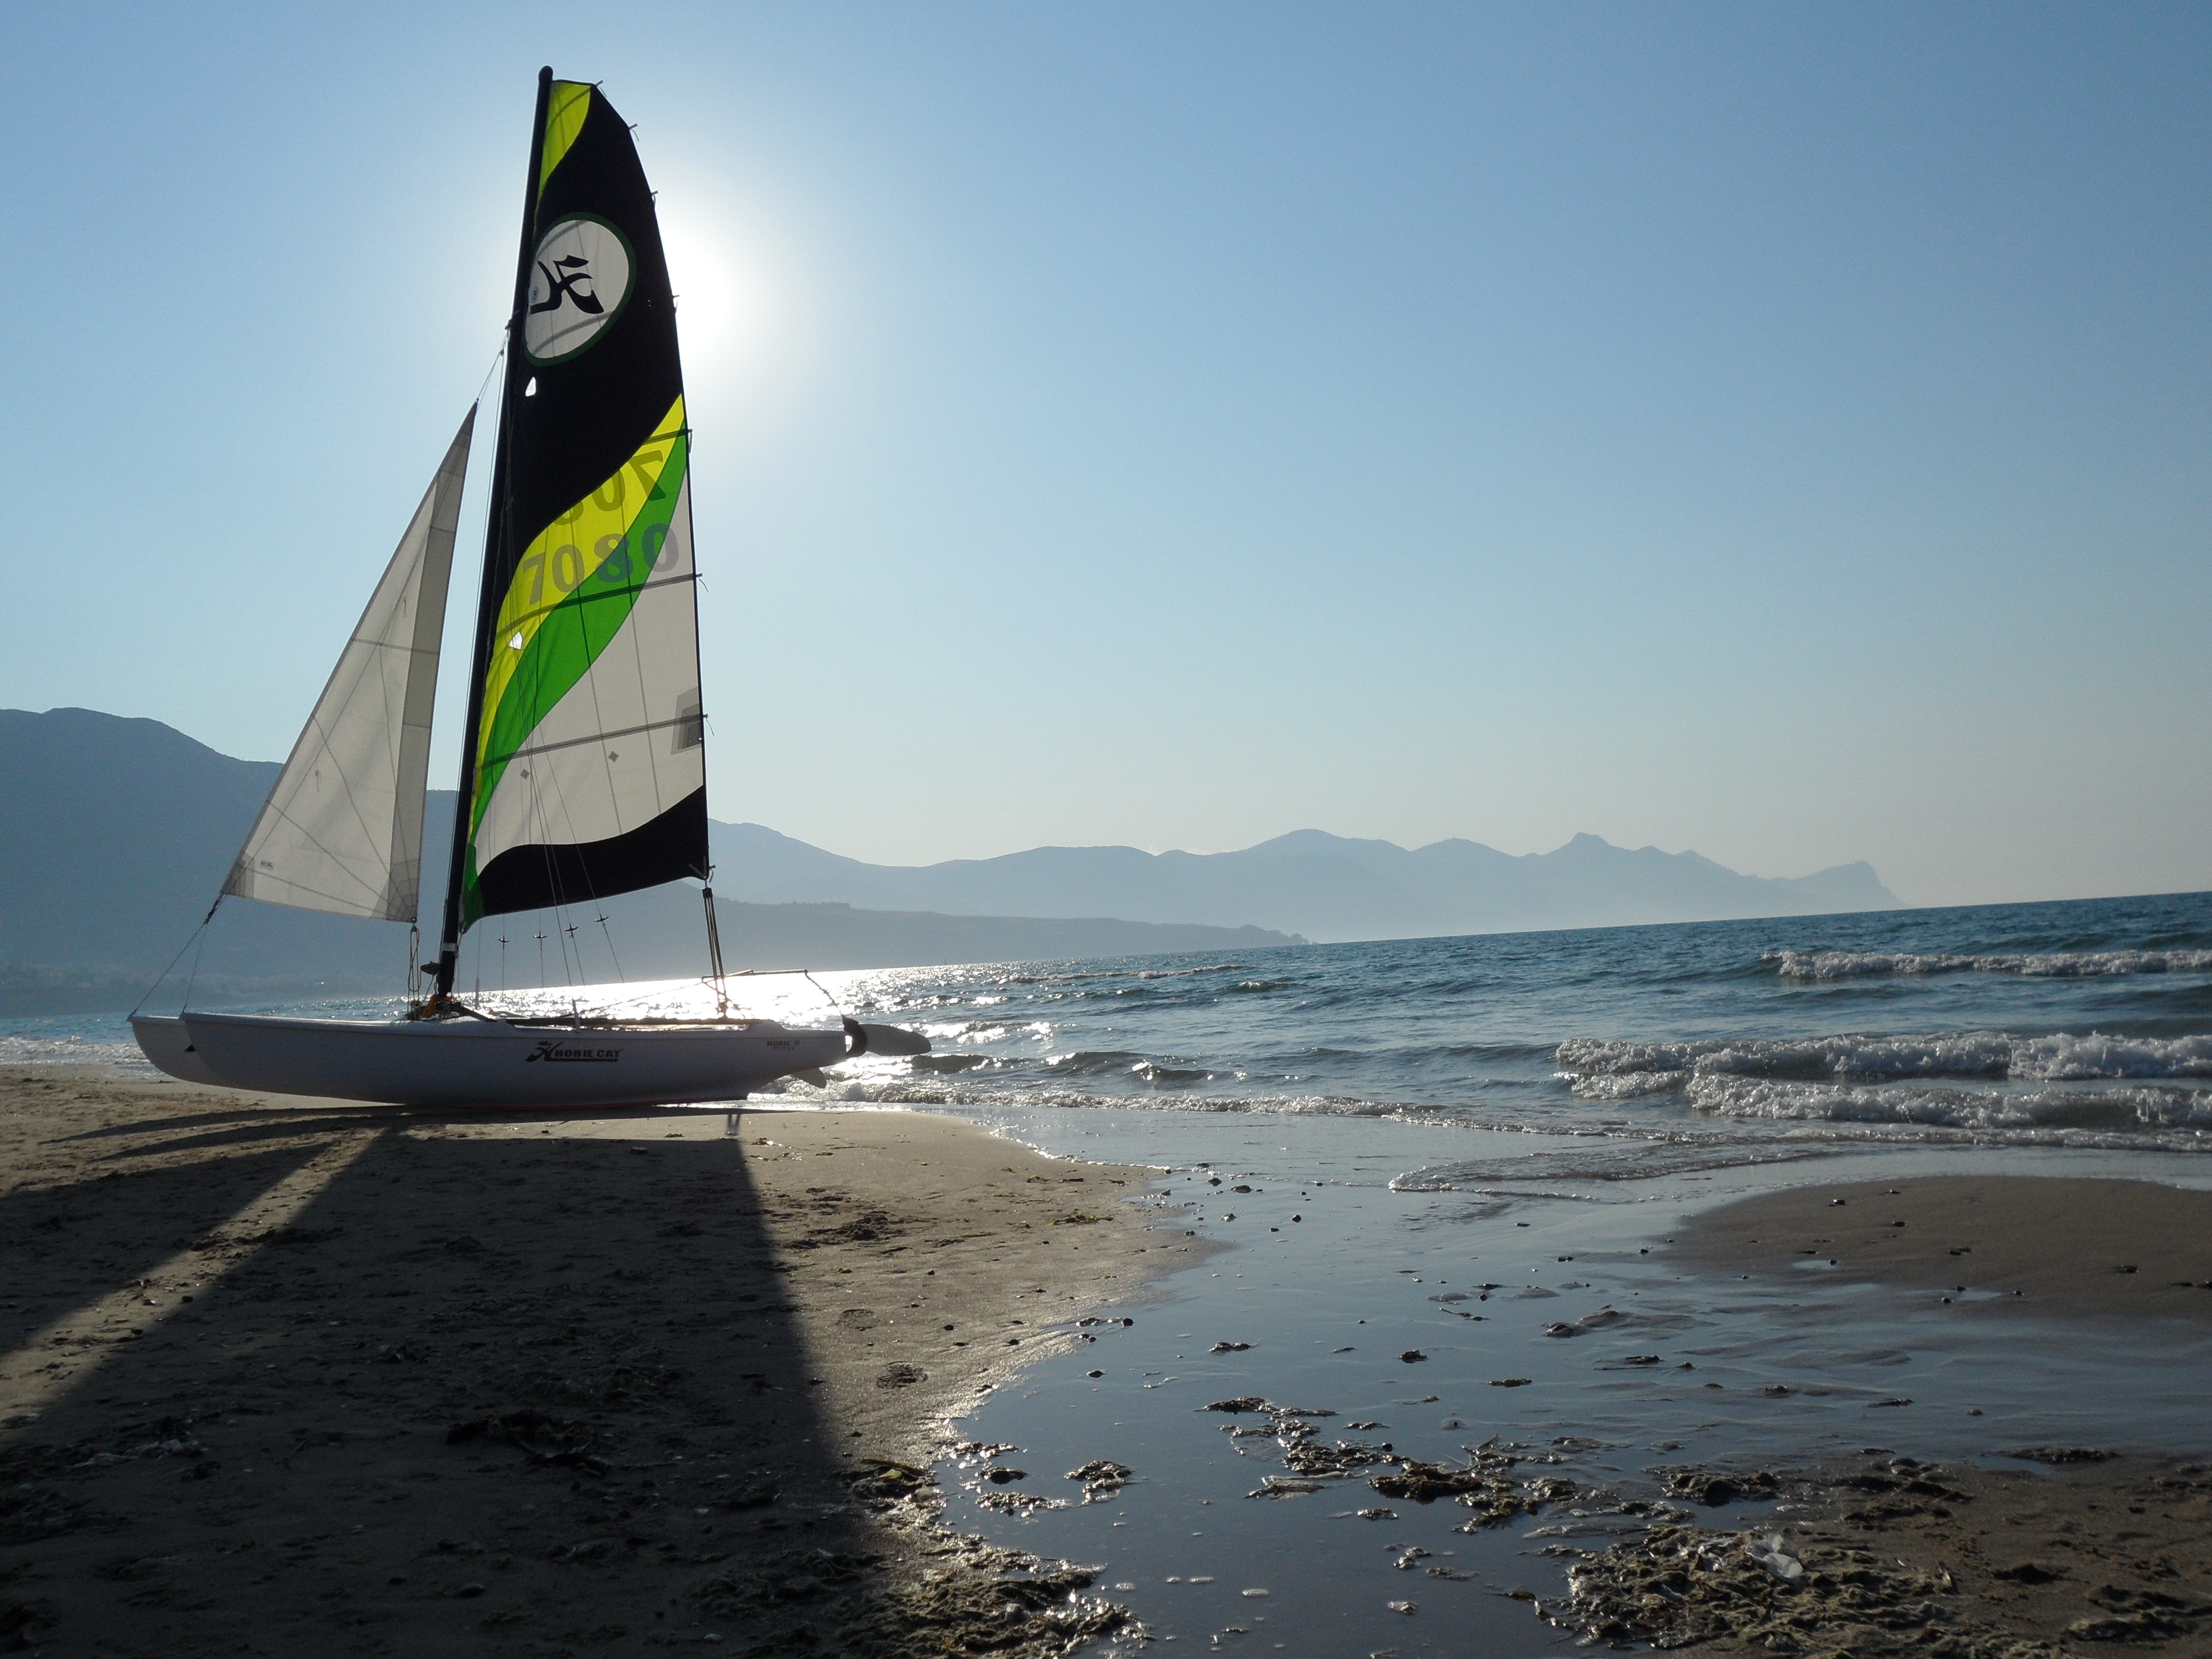
beach, sea, coast, ocean, boat, shore, wave, wind, vehicle, sailing, bay, sailboat, vela, sports, windsurfing, sail, sailing boat, sicily, wind wave